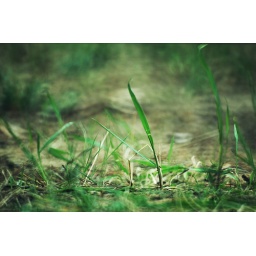
Green grass in spring forest